Match for Africa

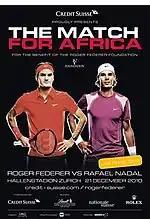
Poster for the Match for Africa

The Match for Africa series is a recurring set of tennis exhibition matches. They are organized by Swiss player Roger Federer to raise money for the Roger Federer Foundation. In the exhibition, Federer competes in a singles match against another of the world's best tennis players who have also been ranked in the Top 10 by the Association of Tennis Professionals (ATP). Each match has raised over $1,000,000 in support of educational and athletic programs for children in Africa.